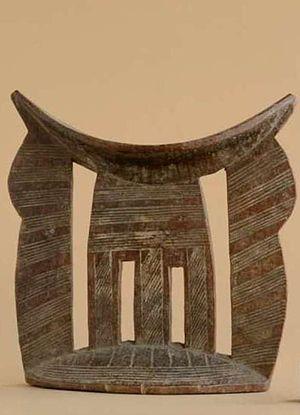
Les Kambatta sont des habitants d'Afrique de l'Est vivant dans la Corne de l'Afrique, au sud-ouest de l'Éthiopie.